Midas

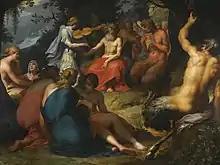
"The Judgement of Midas" by Abraham Janssens

Sarah Morris demonstrated (Morris, 2004) that donkeys' ears were a Bronze Age royal attribute, borne by King Tarkasnawa (Greek Tarkondemos) of Mira, on a seal inscribed in both Hittite cuneiform and Luwian hieroglyphs. In this connection, the myth would appear for Greeks to justify the exotic attribute.